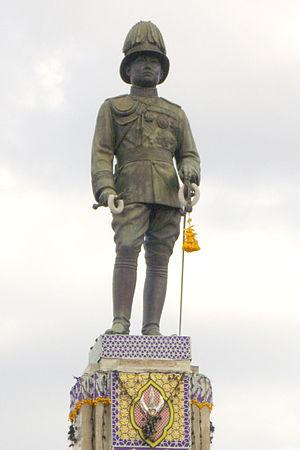
Silpa Bhirasri est un sculpteur thaïlandais d'origine italienne, fondateur en 1943 de l'Université Silpakorn.